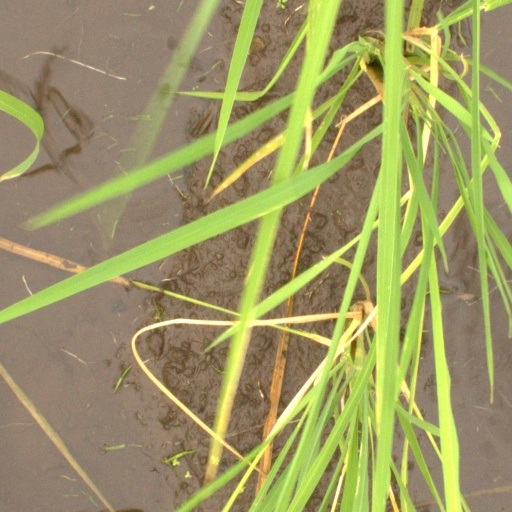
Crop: rice